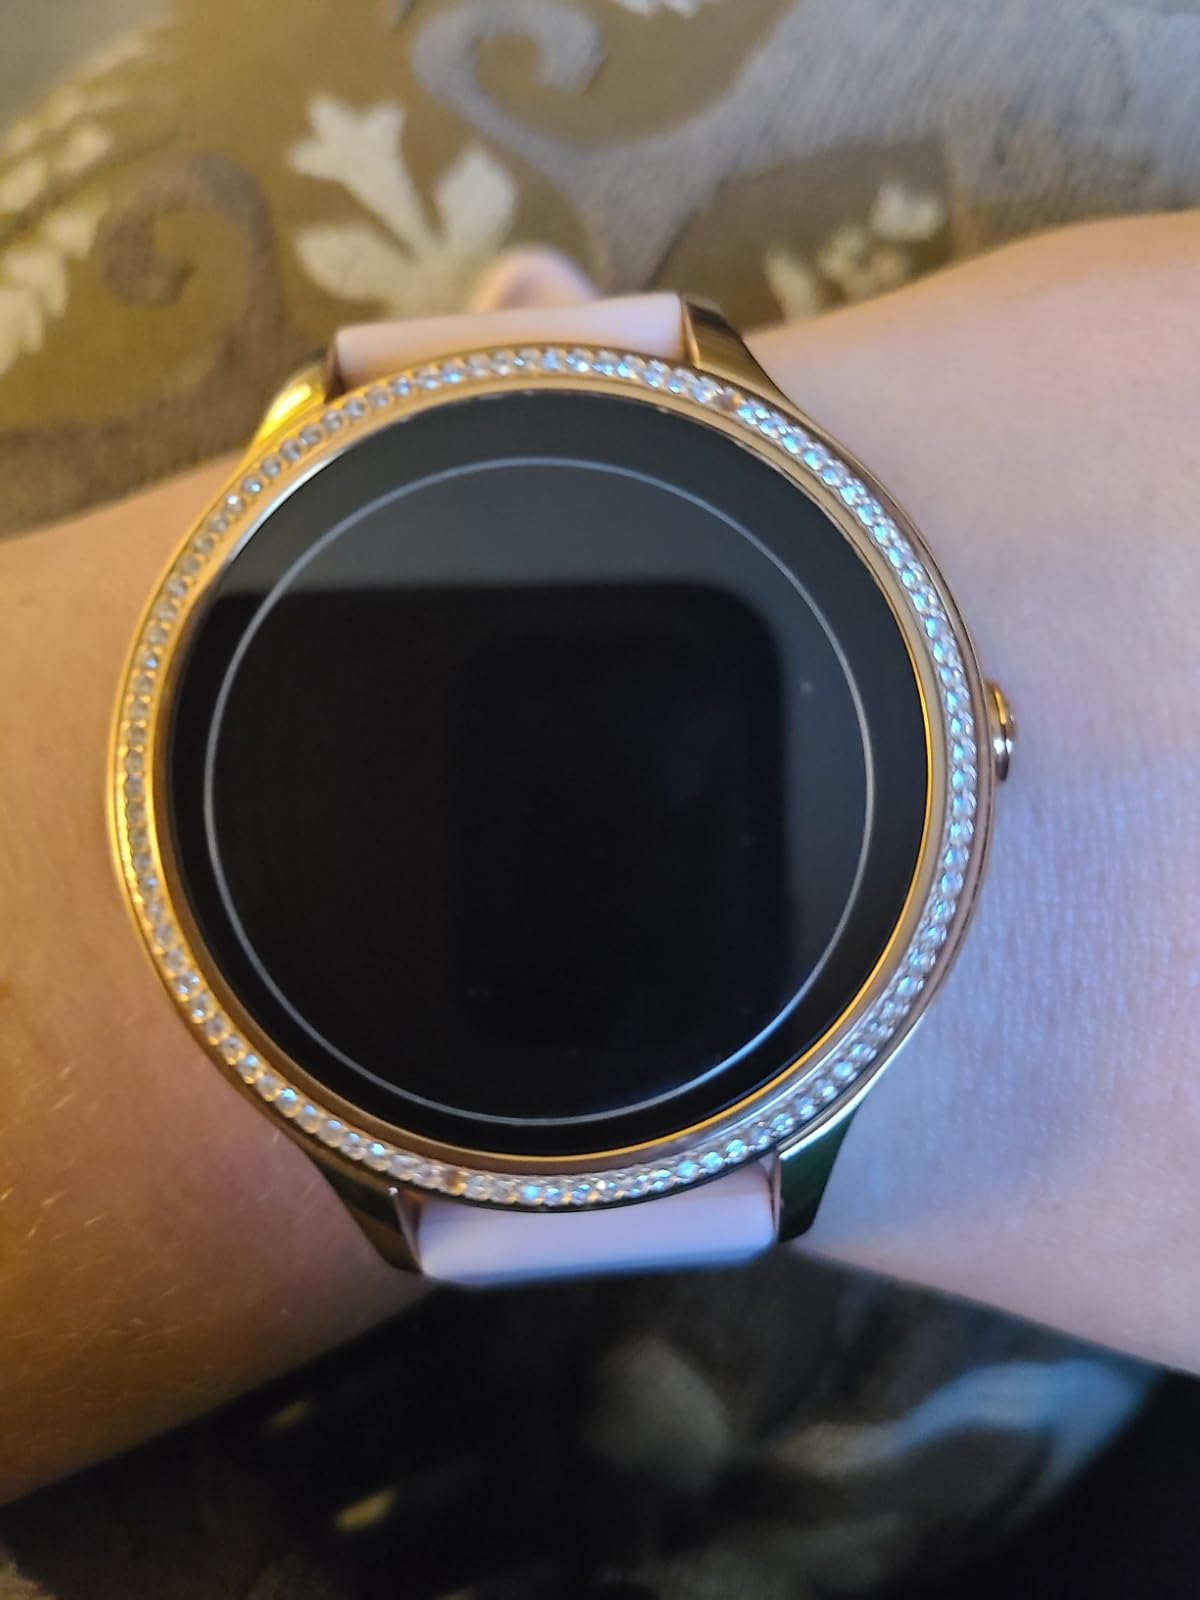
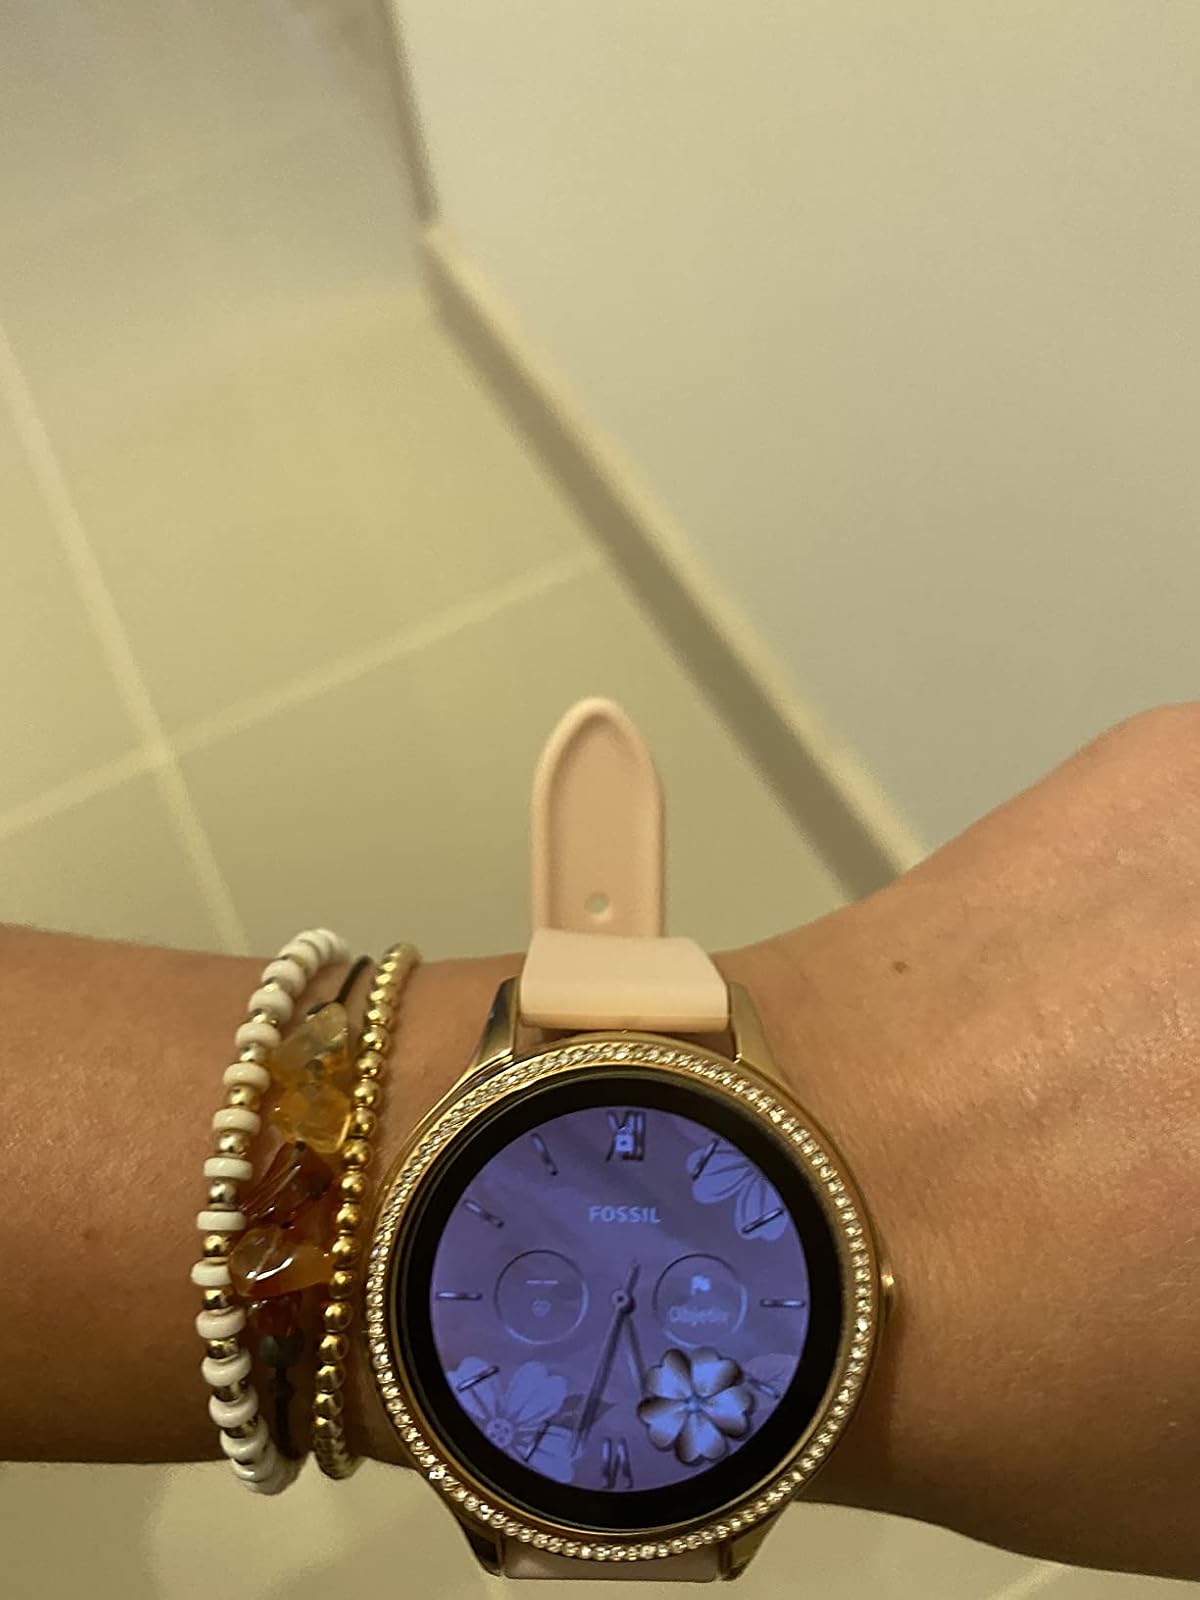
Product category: smartwatch
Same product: yes